Ranbir Kapoor

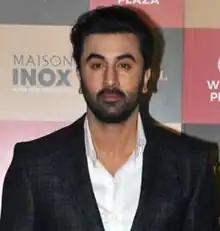
Kapoor at an event for "Animal" (2023), which ranks as his highest-grossing film

Kapoor next reunited with Deepika Padukone in "Tamasha" (2015), a romantic drama from Imtiaz Ali. He played the role of Ved Sahni, a man who desires a career in the arts but settles for a life of monotony as an engineer. Once again, the film failed commercially and received mixed reviews from critics. Kapoor's performance was praised; Lisa Tsering of "The Hollywood Reporter" wrote, "Kapoor is beautifully cast, his trademark mix of assertive theatricality and subtle emotion well suited to the role of a man who seemingly has it all under control, until he doesn't." Kapoor's career prospect briefly improved in 2016 when he took on the lead role of an aspiring musician in Karan Johar's "Ae Dil Hai Mushkil" (2016). The romantic drama, co-starring Anushka Sharma and Aishwarya Rai, tells the story of unrequited love, and proved to be one of the highest-grossing Bollywood films of the year. Critical reception was mixed; Joe Leydon of "Variety" thought that "Kapoor [is] often erring on the side of annoying while trying to balance vulnerability and self-centeredness". Both "Tamasha" and "Ae Dil Hai Mushkil" earned Kapoor Best Actor nominations at Filmfare.